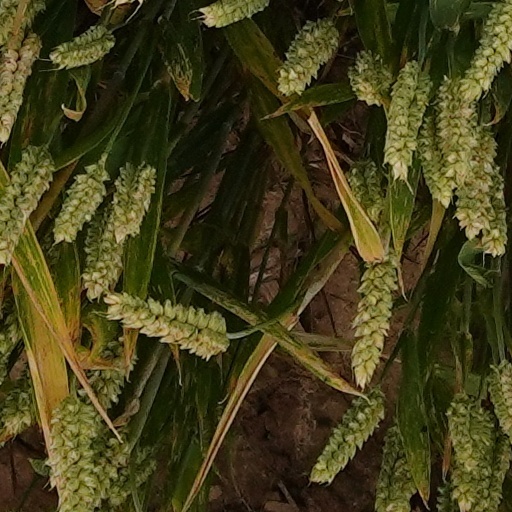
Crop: wheat